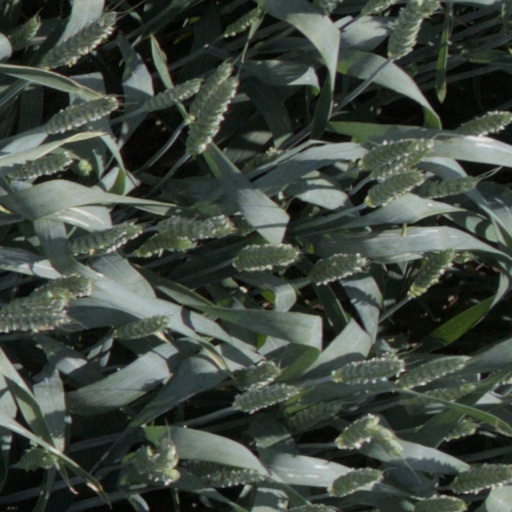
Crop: wheat